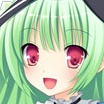
Portrait style: Anime Portrait